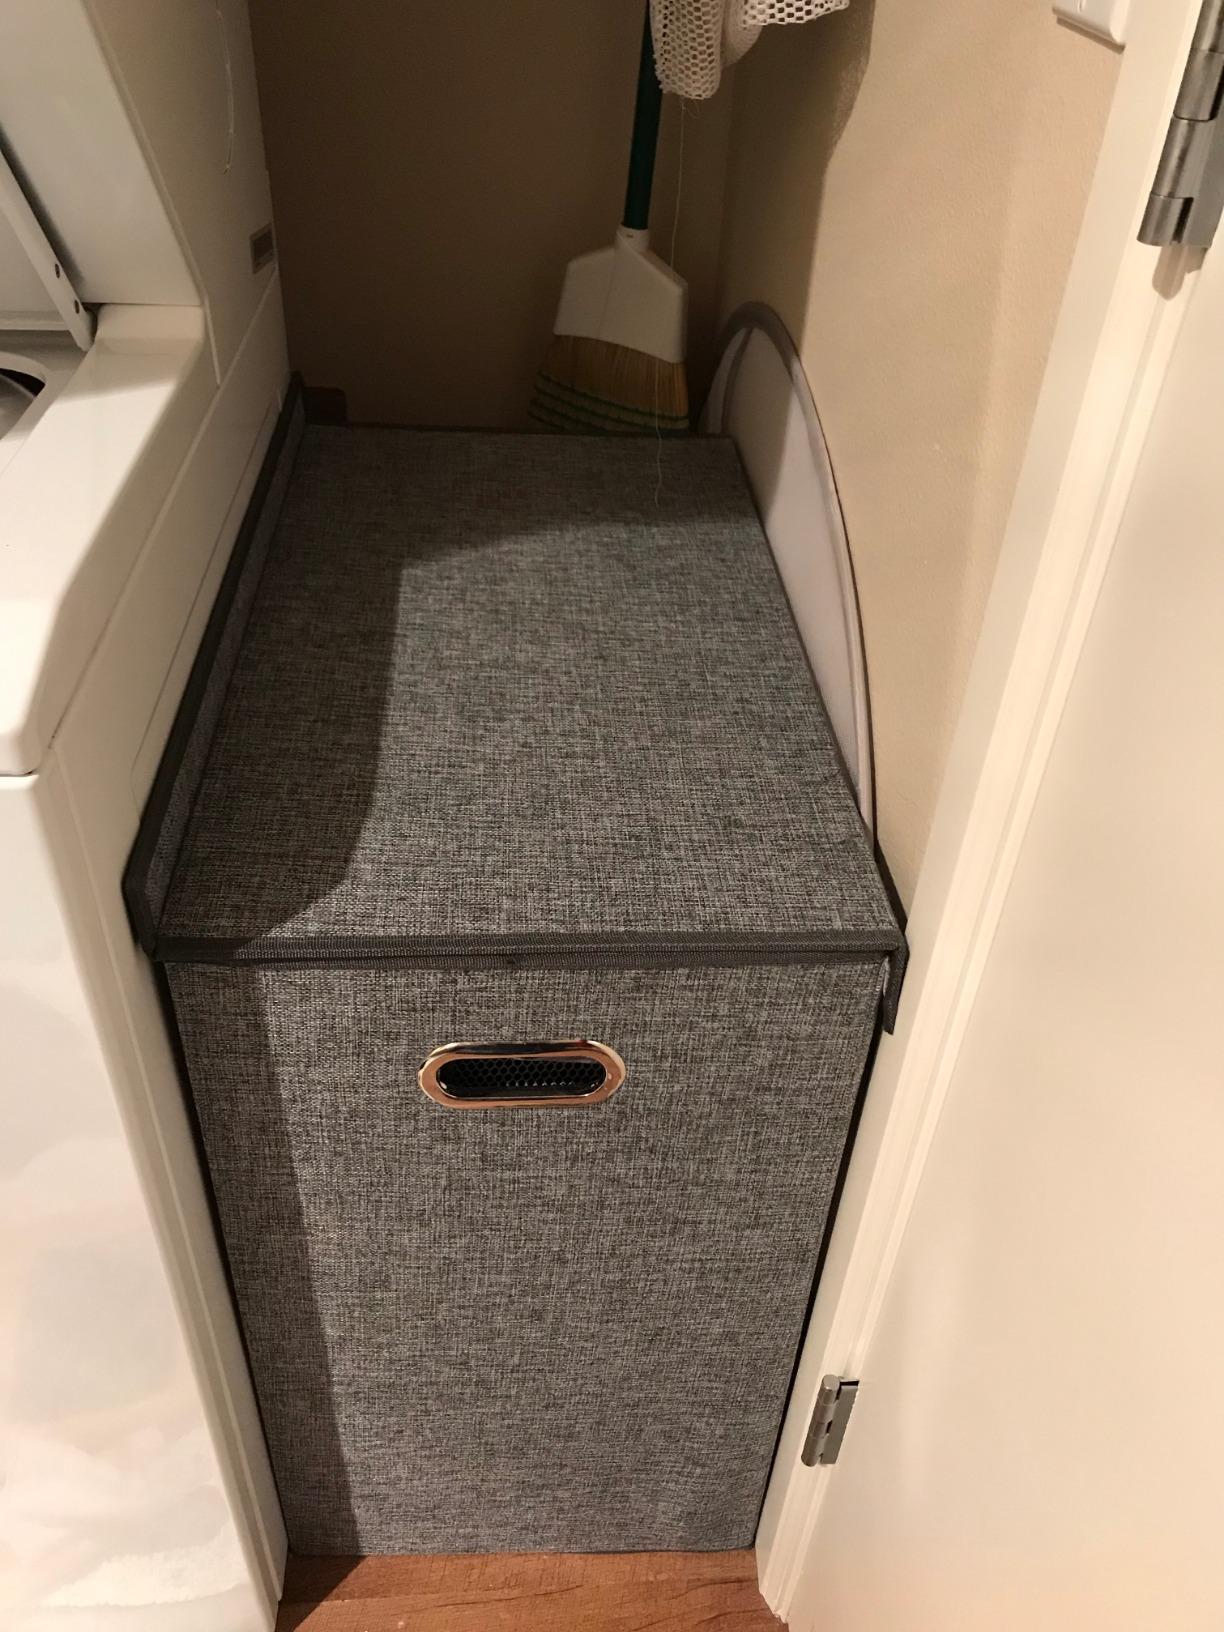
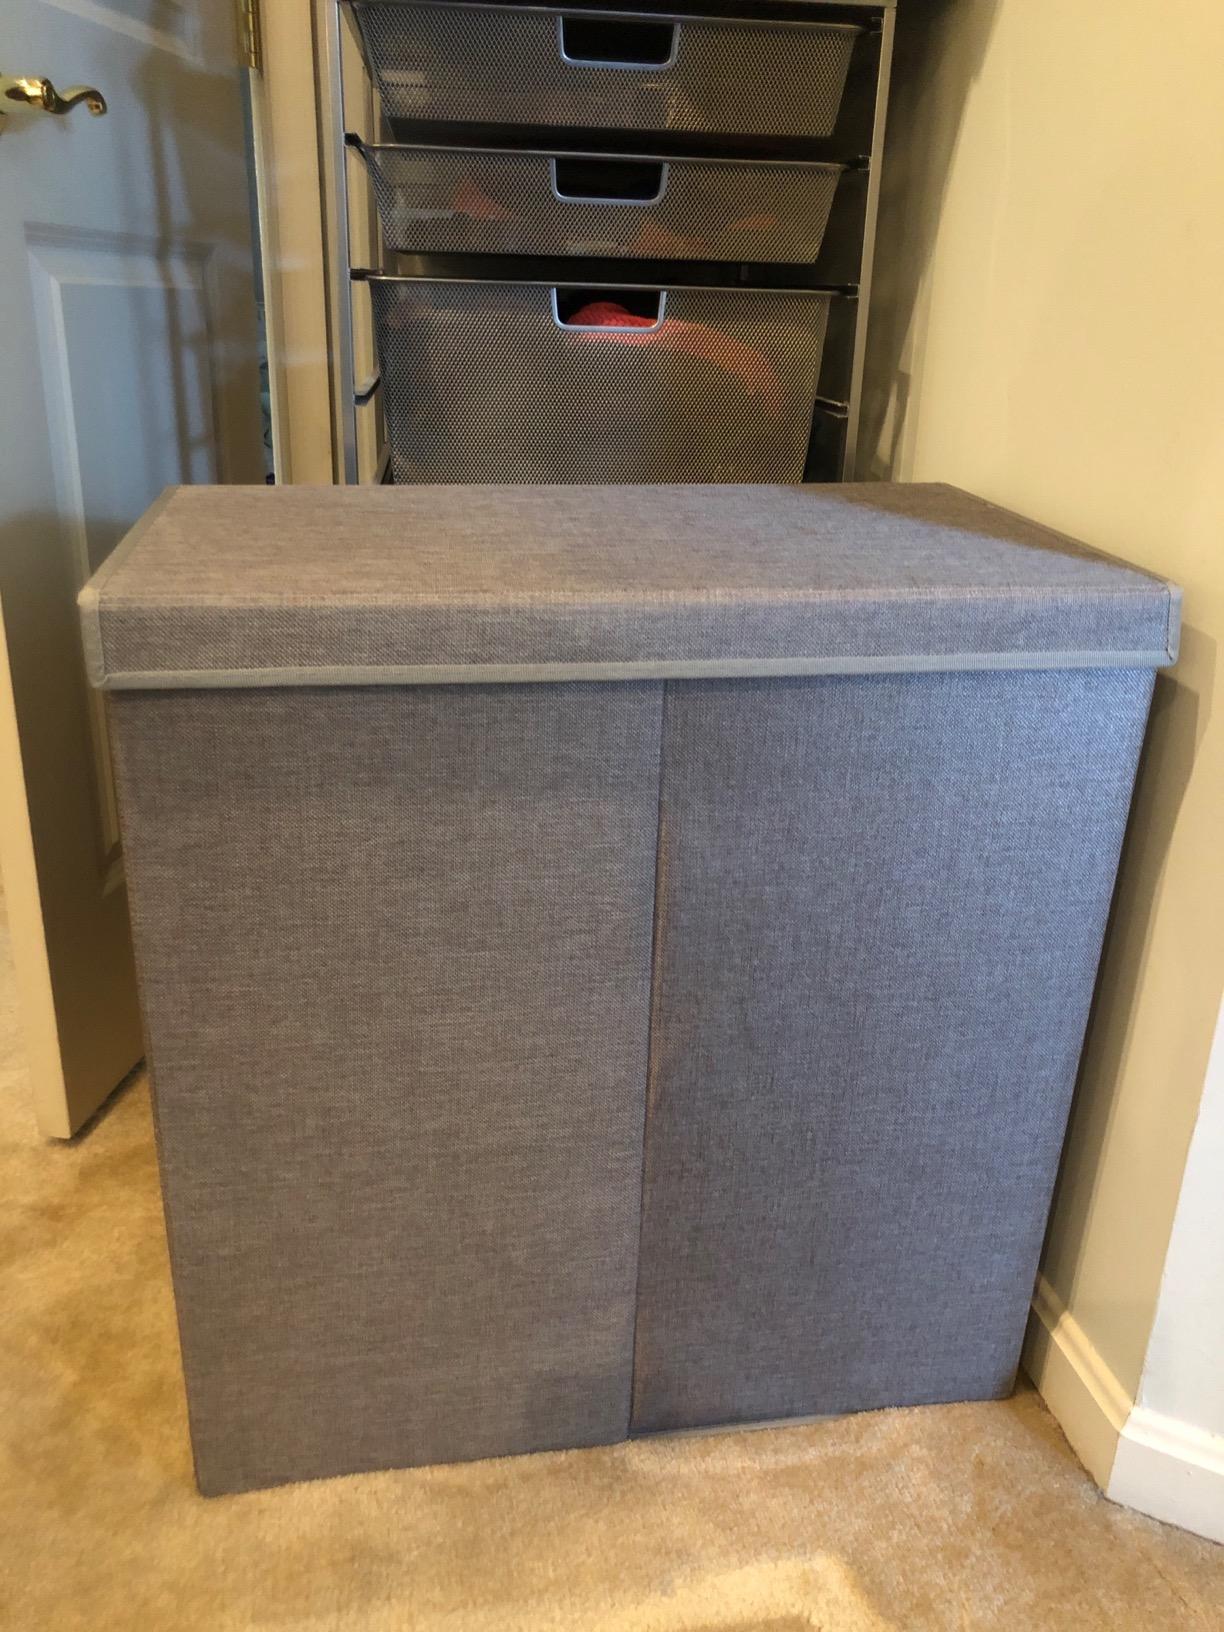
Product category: items_hamper
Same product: yes